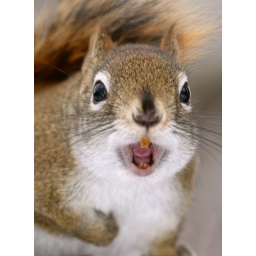
A red squirrel loudly defends it's territory in a tree in Northeaster Minnesota.